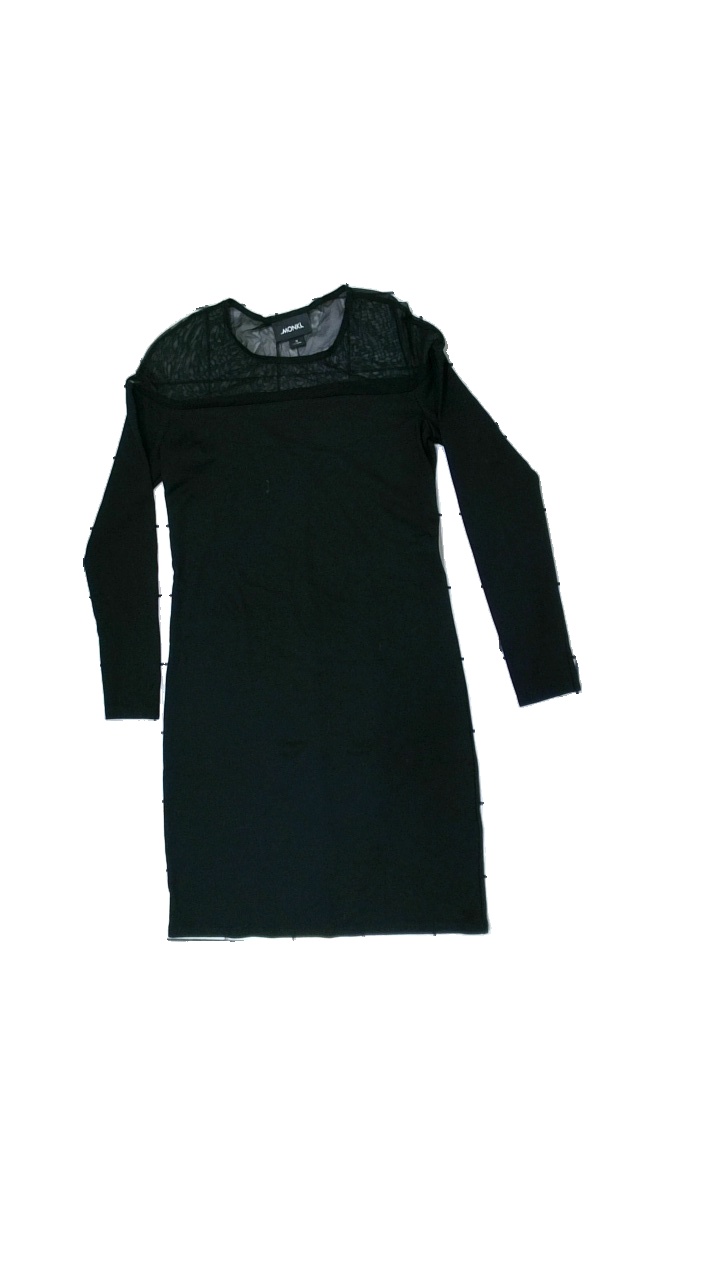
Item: Dress (Ladies)
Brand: Monki
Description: Black dress with mesh part around the neck from Monki, size M. Good condition.
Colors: Black
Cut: Tight, C-collar
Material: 66% viscose, 34% polyester
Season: All
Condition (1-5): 4
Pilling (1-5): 5
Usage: Reuse
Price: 100-150